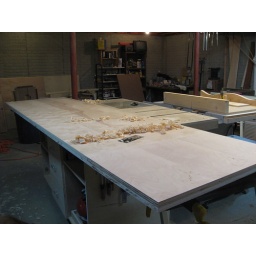
This is the office desk in its most raw state. Lots will happen to it before it's done.